Moustache cup

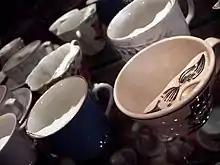
A collection of cups from the tea museum at "Mariage Freres", Paris

Although many moustache cups were made in America, the earliest were marked with names which led buyers to believe they were actually manufactured in England. This was due to the popularity of English-made ceramics. Therefore, with the exception of the quadruple silverplate moustache cups made in the U.S., it is nowadays extremely difficult to find an authentic Victorian moustache cup bearing an American pottery mark.